Vladimir the Great's Polish Campaign

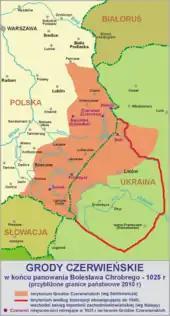
Location of the Cherven Cities (modern–day)

Vladimir the Great's Polish Campaign was a military campaign in the 10th century involving the Kievan Rus', led by Vladimir the Great, against the Duchy of Poland, led by Mieszko I. The result of the campaign was a Rus' victory.